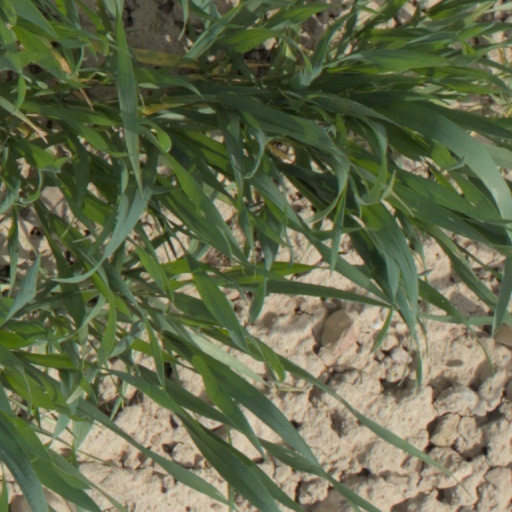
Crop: wheat